Question: Please indicate a possible affordance area of the bottle that can be used for holding
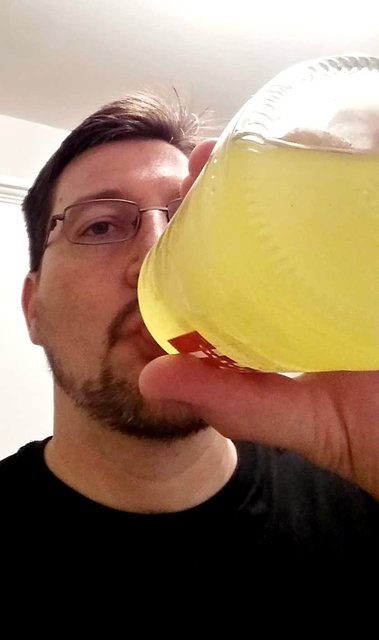
Answer: [132, 53.5, 372, 380.5]